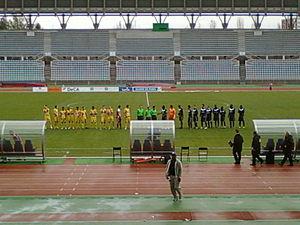
Présentation des équipes lors du match Paris FC - Orléans du 22 avril 2012 au stade Charléty
L’Union sportive Orléans Loiret football est un club de football français situé à Orléans. L'USO est fondé en 1976 à la suite de l'intégration de l'Arago sport orléanais dans le giron de l'US Orléans omnisports pour devenir sa section football.